Castle Hill, Cambridge

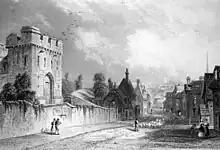
View down Castle Street with the Cambridge Castle gate from "Memorials of Cambridge" by Le Keux (1845)

The hill is the site of the original settlement, north of the River Cam. There is evidence of pre-Roman activity, but the Romans created a town called Duroliponte here. It was a convenient place to cross the river. At the time it was at the head of the navigable part of the river, then known as the River Granta. St Peter's Church, located halfway up the hill, has some pieces of Roman tile in its walls.